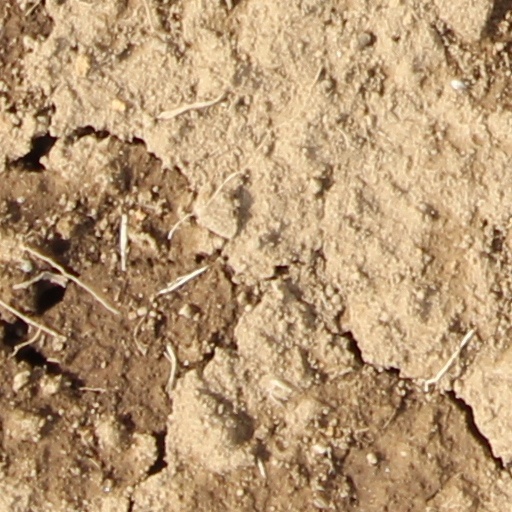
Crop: wheat